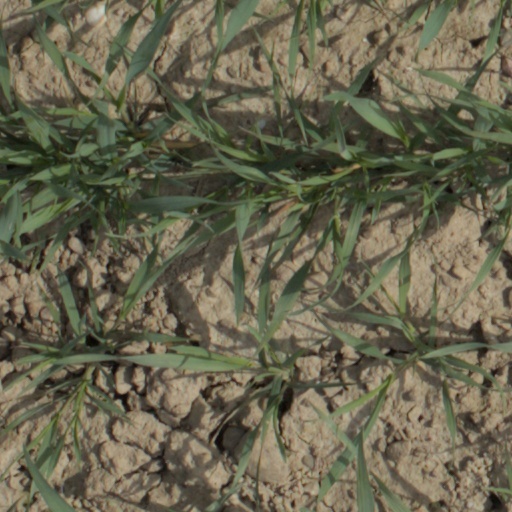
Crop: wheat